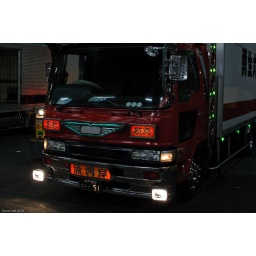
Tsukiji fish market in Tokyo.